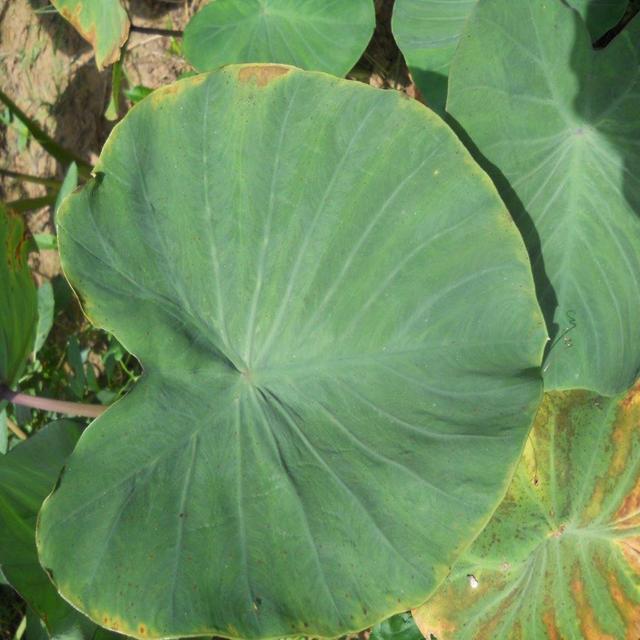
Label: Early_Blight